Skogn Station

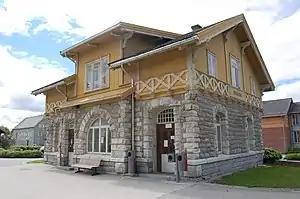
View of the station

Skogn Station is a railway station located in the village of Skogn in Levanger Municipality in Trøndelag county, Norway. It is located on the Nordland Line railway line. The station is served hourly by the Trøndelag Commuter Rail service to Steinkjer and Trondheim. The service is operated by SJ Norge.